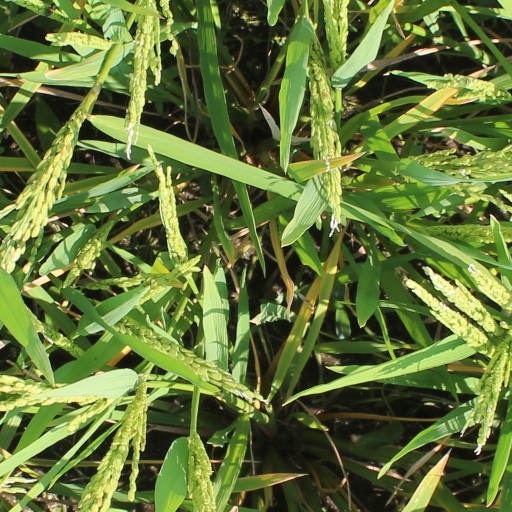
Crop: rice